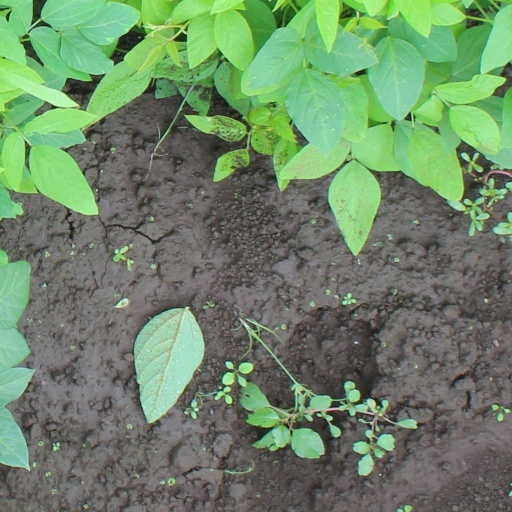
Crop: soybean